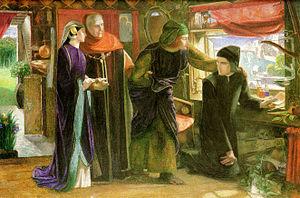
La Vita nuova ou la Vie nouvelle est la première œuvre sûrement authentique de Dante Alighieri. Elle fut écrite entre 1293 et 1295. Cette œuvre est un prosimètre, c'est-à-dire un texte dans lequel alternent vers et prose.